Electoral history of Stephen Harper

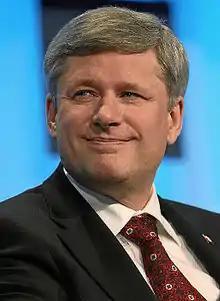
Stephen Harper in 2010.

This is the electoral history of Stephen Harper, the twenty-second prime minister of Canada. Harper served as prime minister from February 6, 2006 to November 4, 2015, having won three general elections.